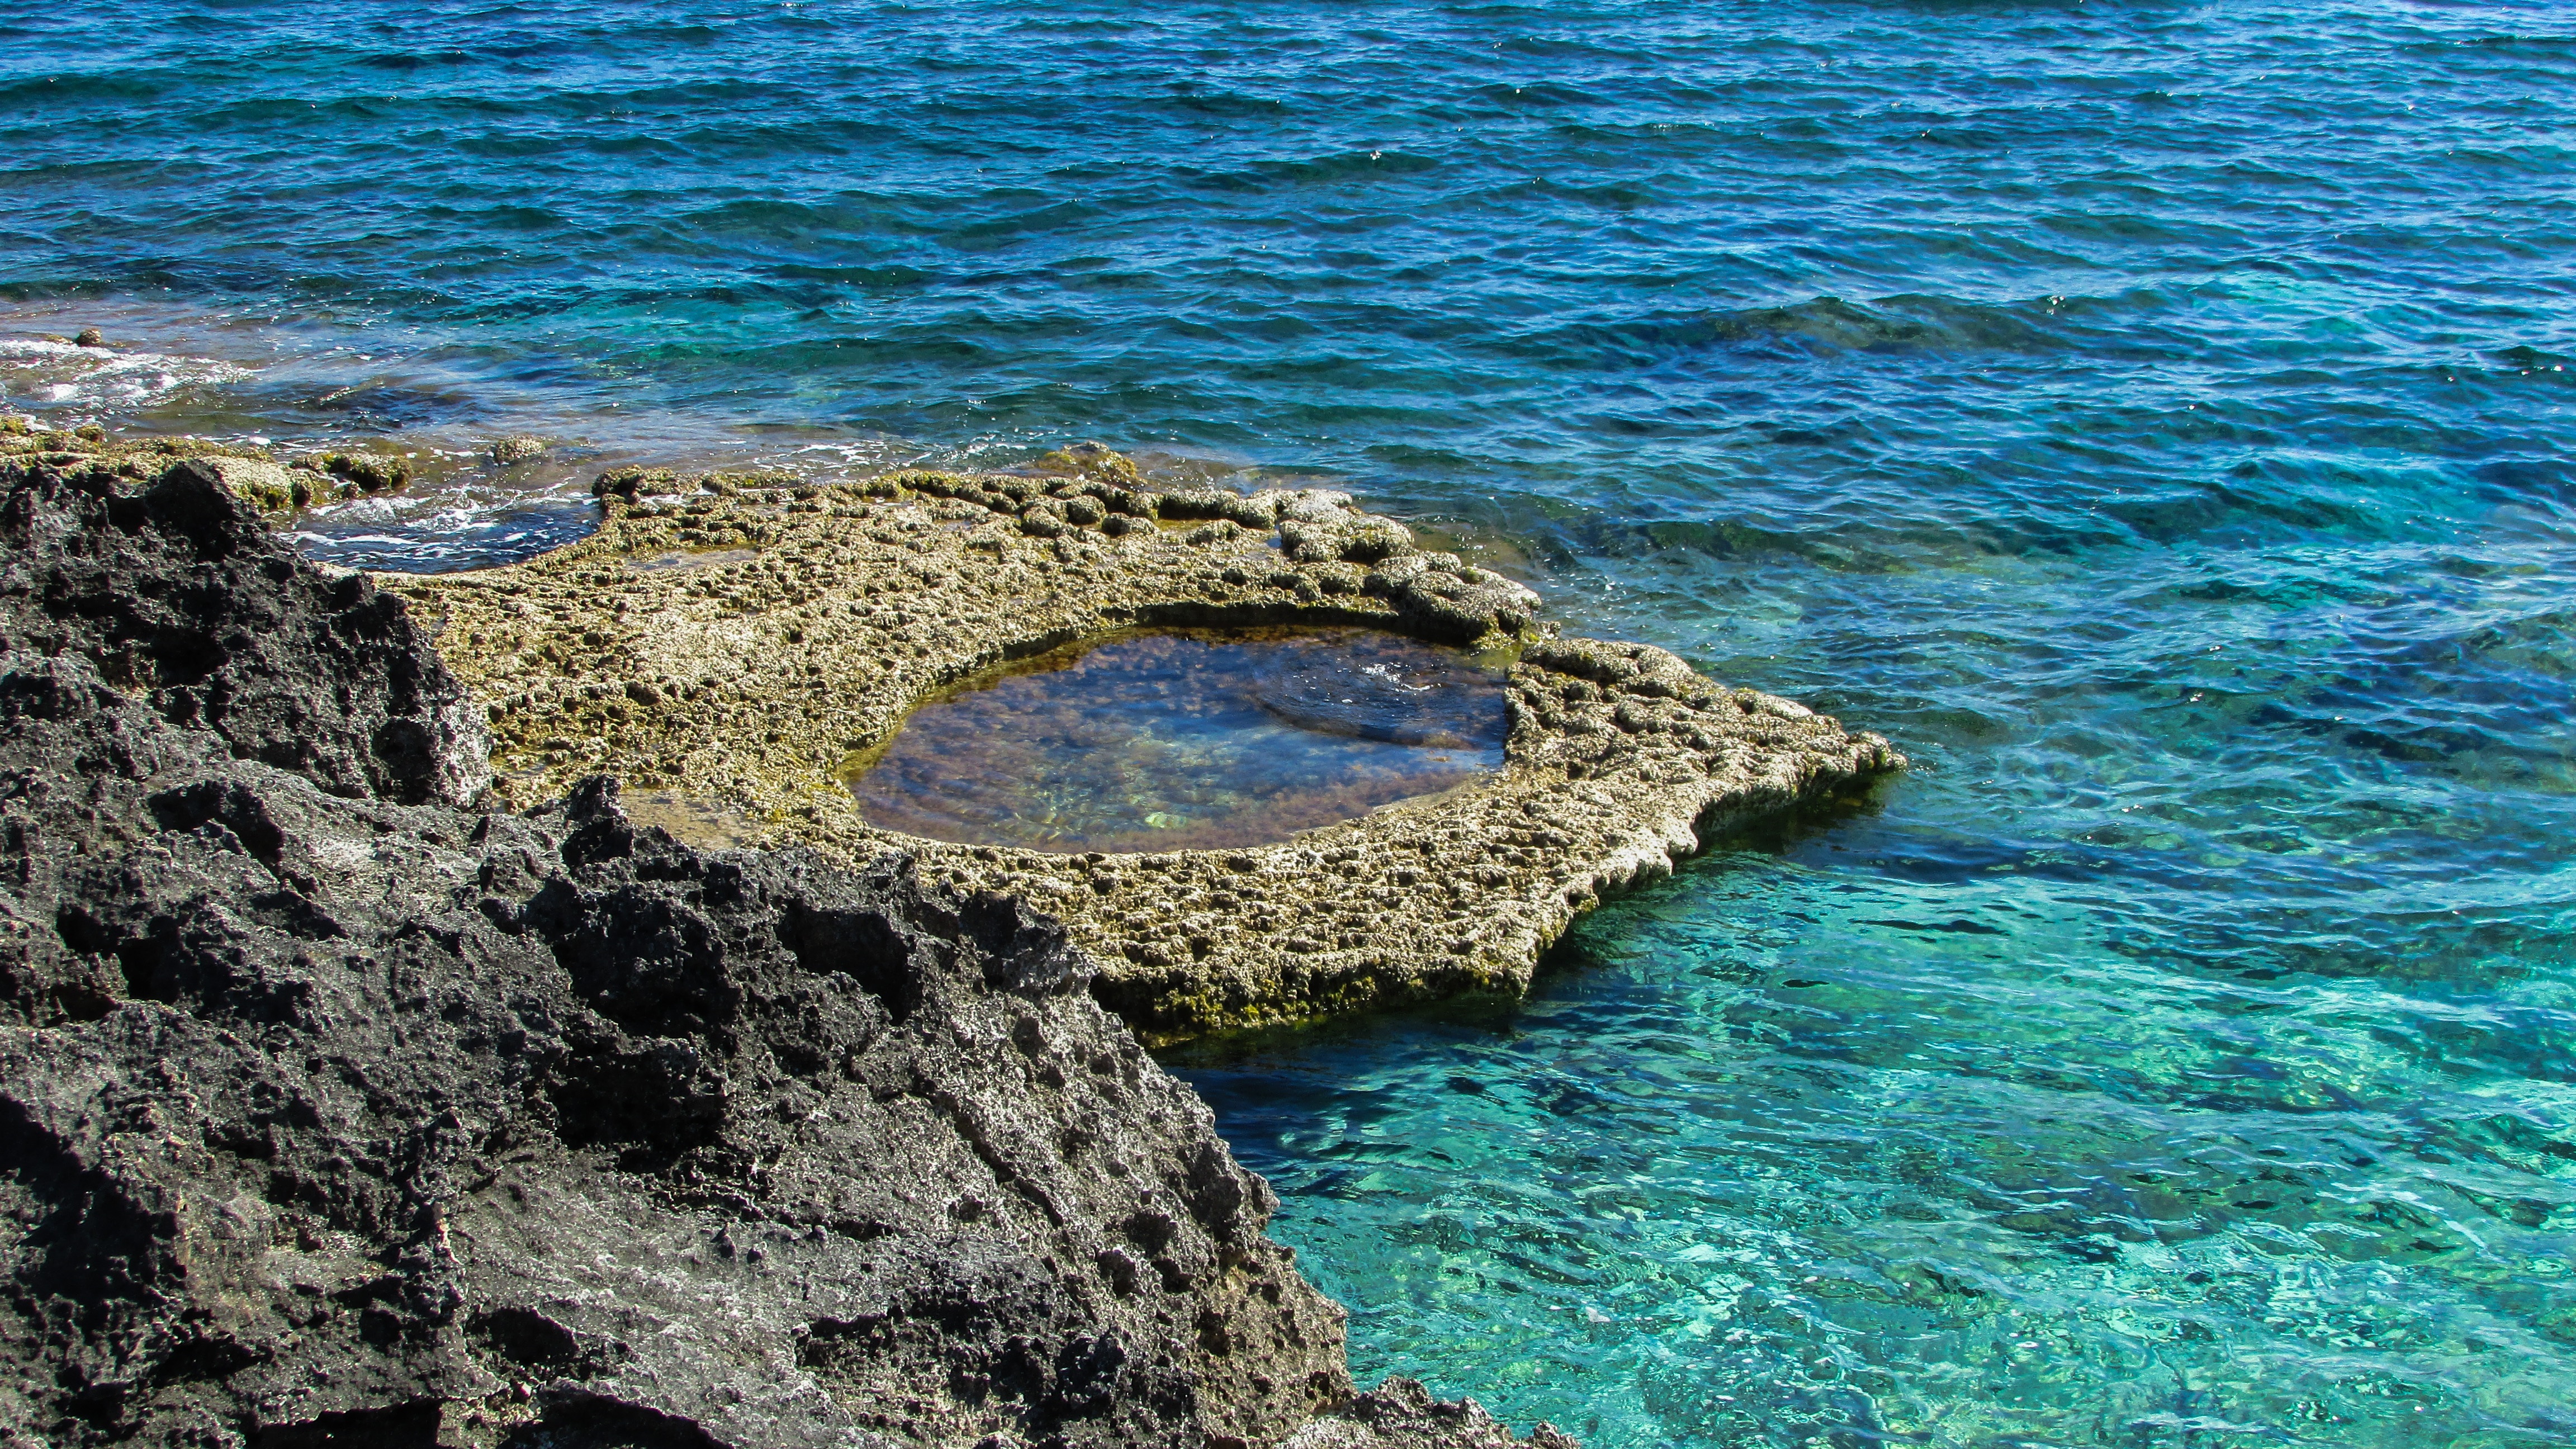
sea, coast, water, nature, rock, ocean, shore, wave, cliff, cove, bay, island, terrain, national park, coral reef, body of water, archipelago, crystal, cavo greko, cyprus, cape, islet, landform, tide pool, bath tub